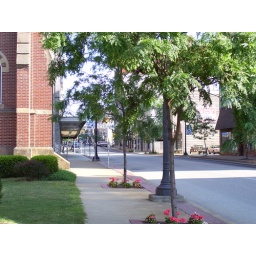
The trees and flowers lining the streets of Greensburg add a touch of nature in an urban setting.